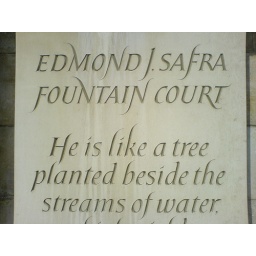
He is like a tree planted beside the streams of water